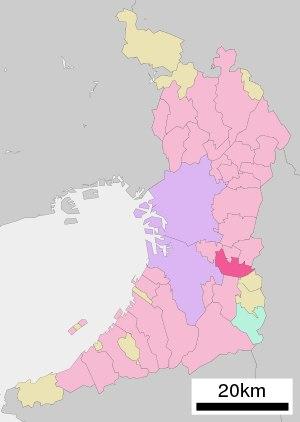
Habikino est une municipalité ayant le statut de ville dans la préfecture d'Osaka, au Japon. La ville a reçu ce statut en 1959. Elle est connue pour ses raisins et pour ses kofuns.